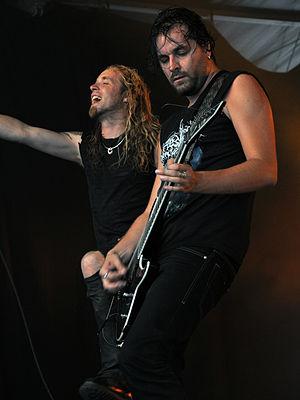
Keep of Kalessin au Metal Mean Festival, le 20 08 2011, à Méan (Bel).